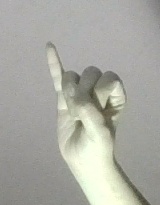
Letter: meem